Oddballz

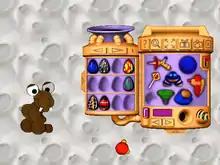
A pet interacting with the user and with its surroundings.

Alex Garland, in "The Daily Telegraph", thought while boring to adults, the collectability aspect would make it appealing to children. Similarly, while Robert Wright found nothing compelling for him, he recounts that his three children—aged 10, 8 and 4—had "been playing it endlessly".